Ballistic eyewear

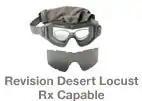
Example of ballistic eyewear that can be made with prescription lenses (from U.S. Army APEL list).

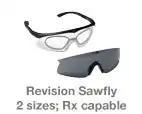
Another example of ballistic eyewear from the U.S. Army Approved Protective Eyewear List (APEL).

Safety glasses, sunglasses and goggles that claim to meet ballistic safety standards are widely available. Some can accommodate prescription lenses.